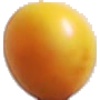
Label: Cherry Wax Yellow 1